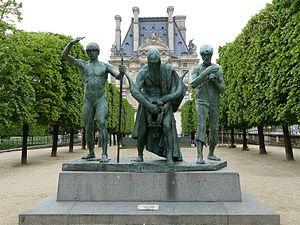
Jardin des Tuileries. Paris. 2016.05.14. Le Jardin des Tuileries tient son nom des fabriques de tuiles qui se tenaient à l’endroit où la reine Catherine de Médicis a fait édifier le palais des Tuileries en 1564, aujourd’hui disparu. Le célèbre jardinier du roi, André Le Nôtre, lui donne à partir de 1664 son aspect actuel de jardin à la française. Le jardin, qui sépare le musée du Louvre de la place de la Concorde, est un lieu de promenade et de culture pour parisiens et touristes où les statues de Maillol côtoient celles de Rodin ou de Giacometti. Les deux bassins sont propices à la détente.